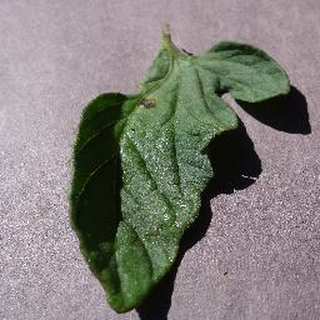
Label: tomato_early_blight